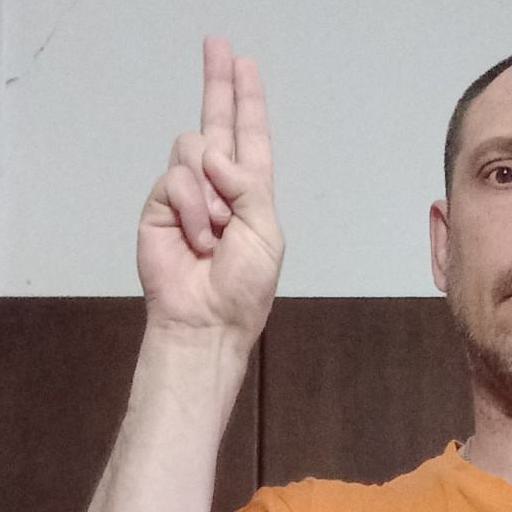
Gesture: two_up